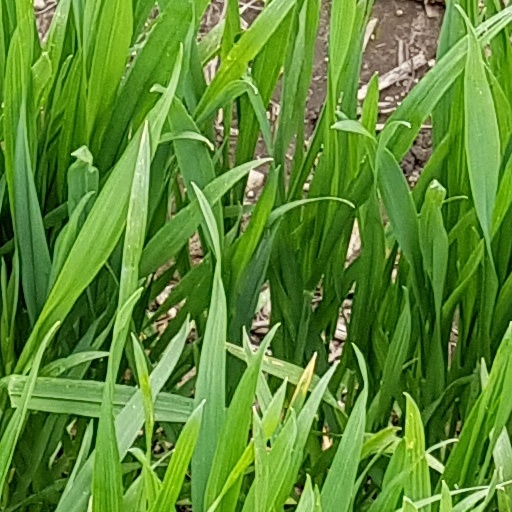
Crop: wheat